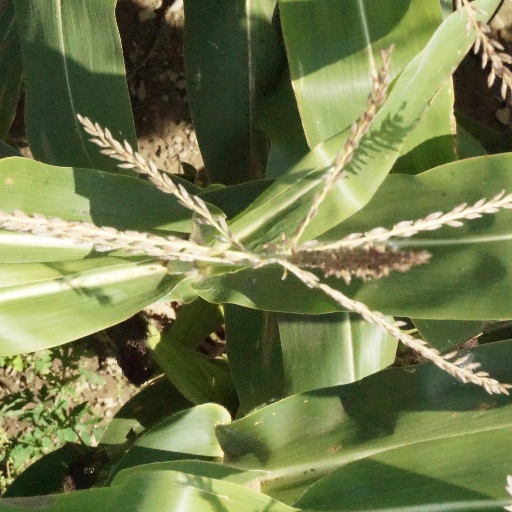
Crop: maize; corn